HMCS Prince David

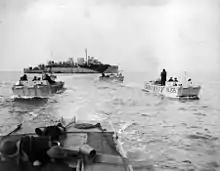
HMCS "Prince David", LSI (M) configuration and 4 LCAs

Upon arrival in the Clyde in February 1944, "Prince David" was taken to Clydebank for a final fitting out. After completion, "Prince David" and "Prince Henry" joined Combined Operations Command at Cowes, Isle of Wright.